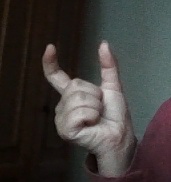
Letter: nun